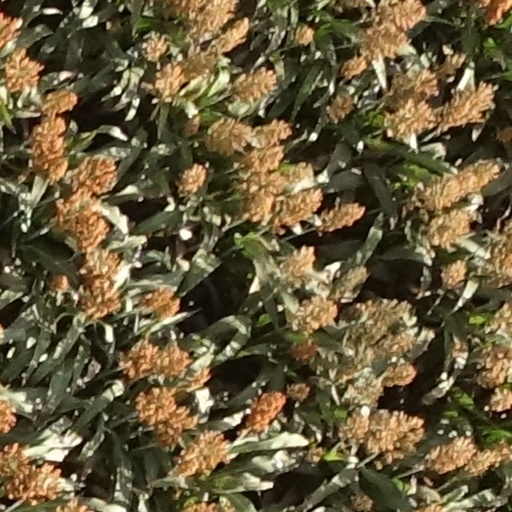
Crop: sorghum